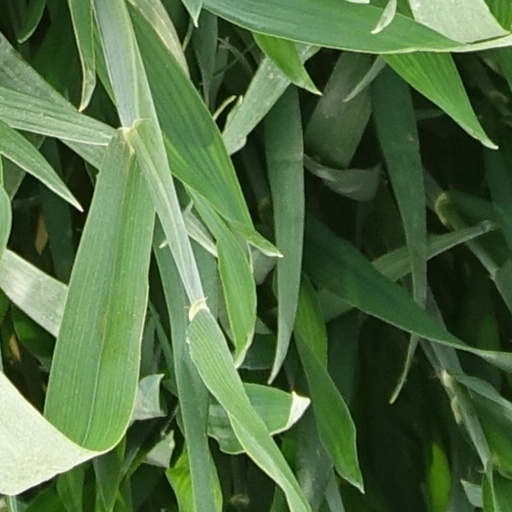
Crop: wheat